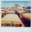
Label: bus